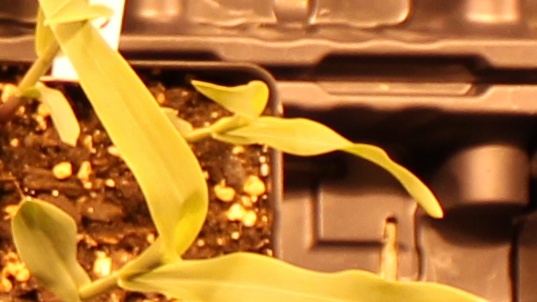
Label: Corn